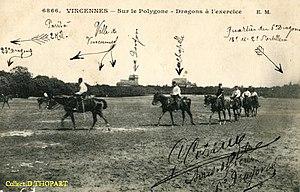
6eme Dragons à Vincennes
Le 6ᵉ régiment de dragons, est une unité de cavalerie de l'armée française, créé sous la Révolution à partir du régiment de La Reine dragons, un régiment français d'Ancien Régime et dissous en 1992.